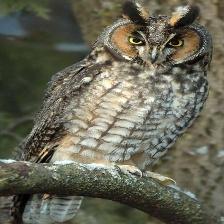
Species: LONG-EARED OWL
Scientific name: ASIO OTUS
ImageNet parent category: great_grey_owl